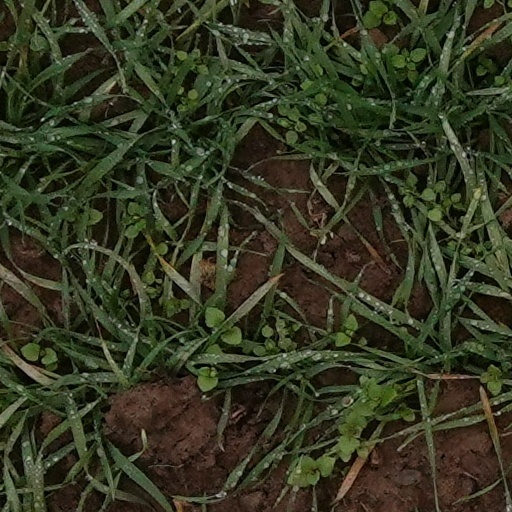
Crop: wheat